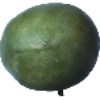
Label: mango